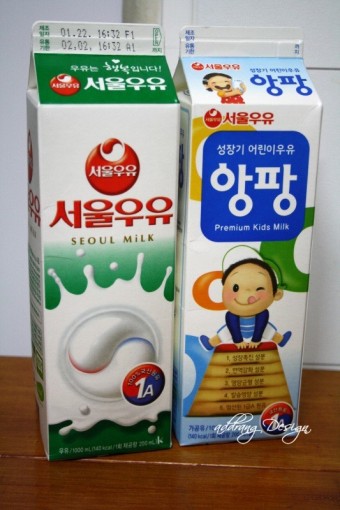
Label: paper